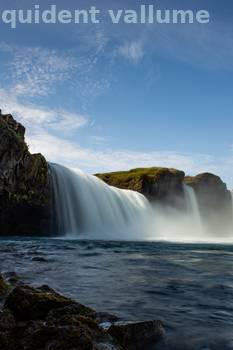
Label: Watermark